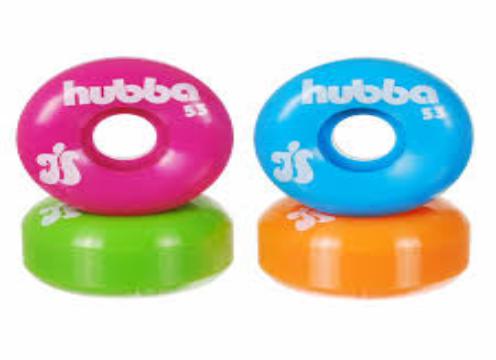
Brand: hubba wheels
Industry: Clothes